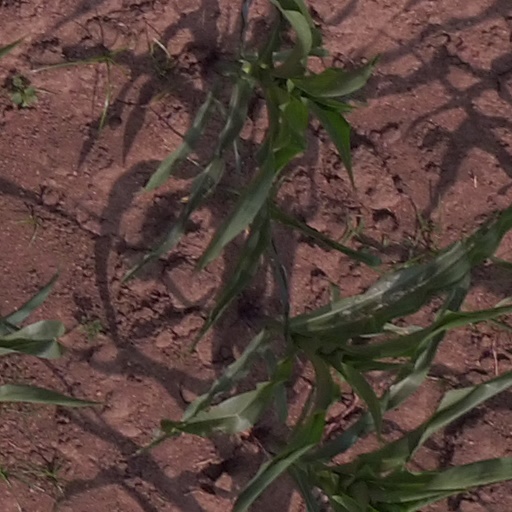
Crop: maize; corn